Palazzo Comunale, San Gimignano

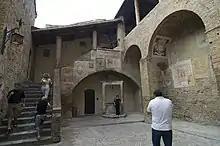
Palazzo courtyard

The Palazzo Comunale dates from the late 13th century, and was built on the ruins of an existing building between 1289 and 1298. Further expanded in the 14th century, the facade is characterised by arched windows, with the lower half of the frontage built with stone, and the upper part in brick.